Describe the emotion expressed in this image:  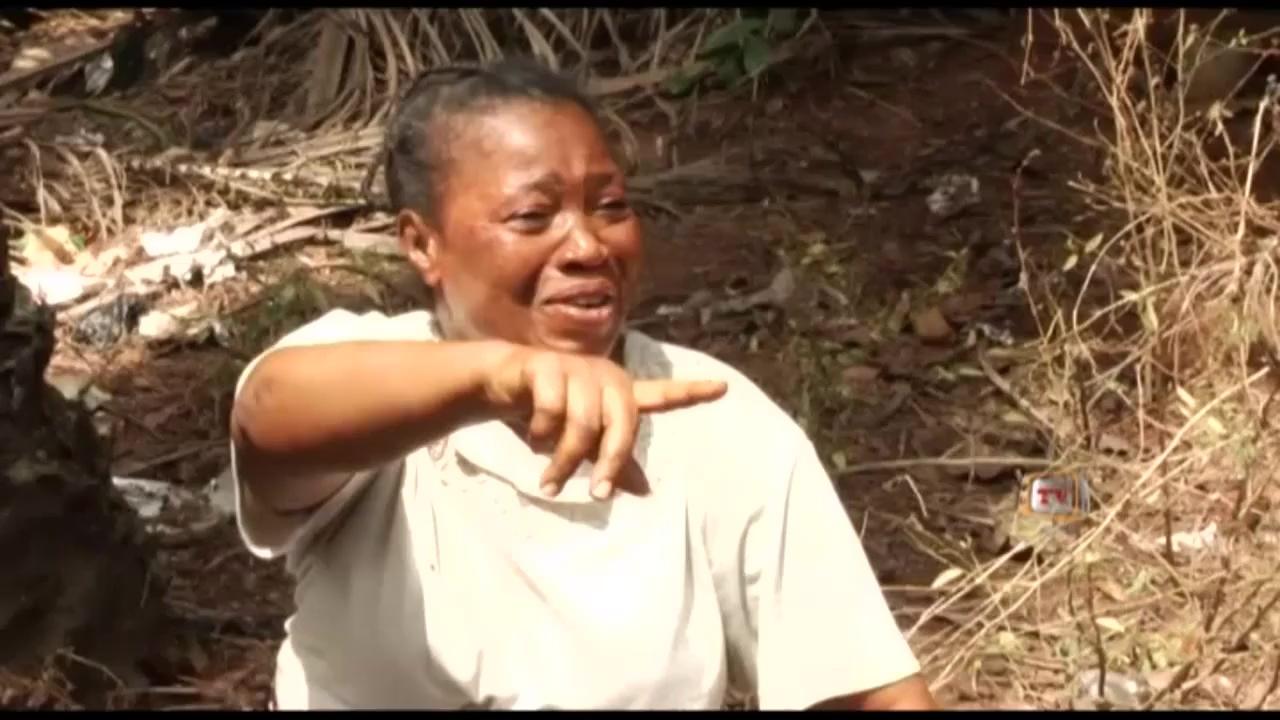
This person displays Suffering, valence and arousal with low intensity.